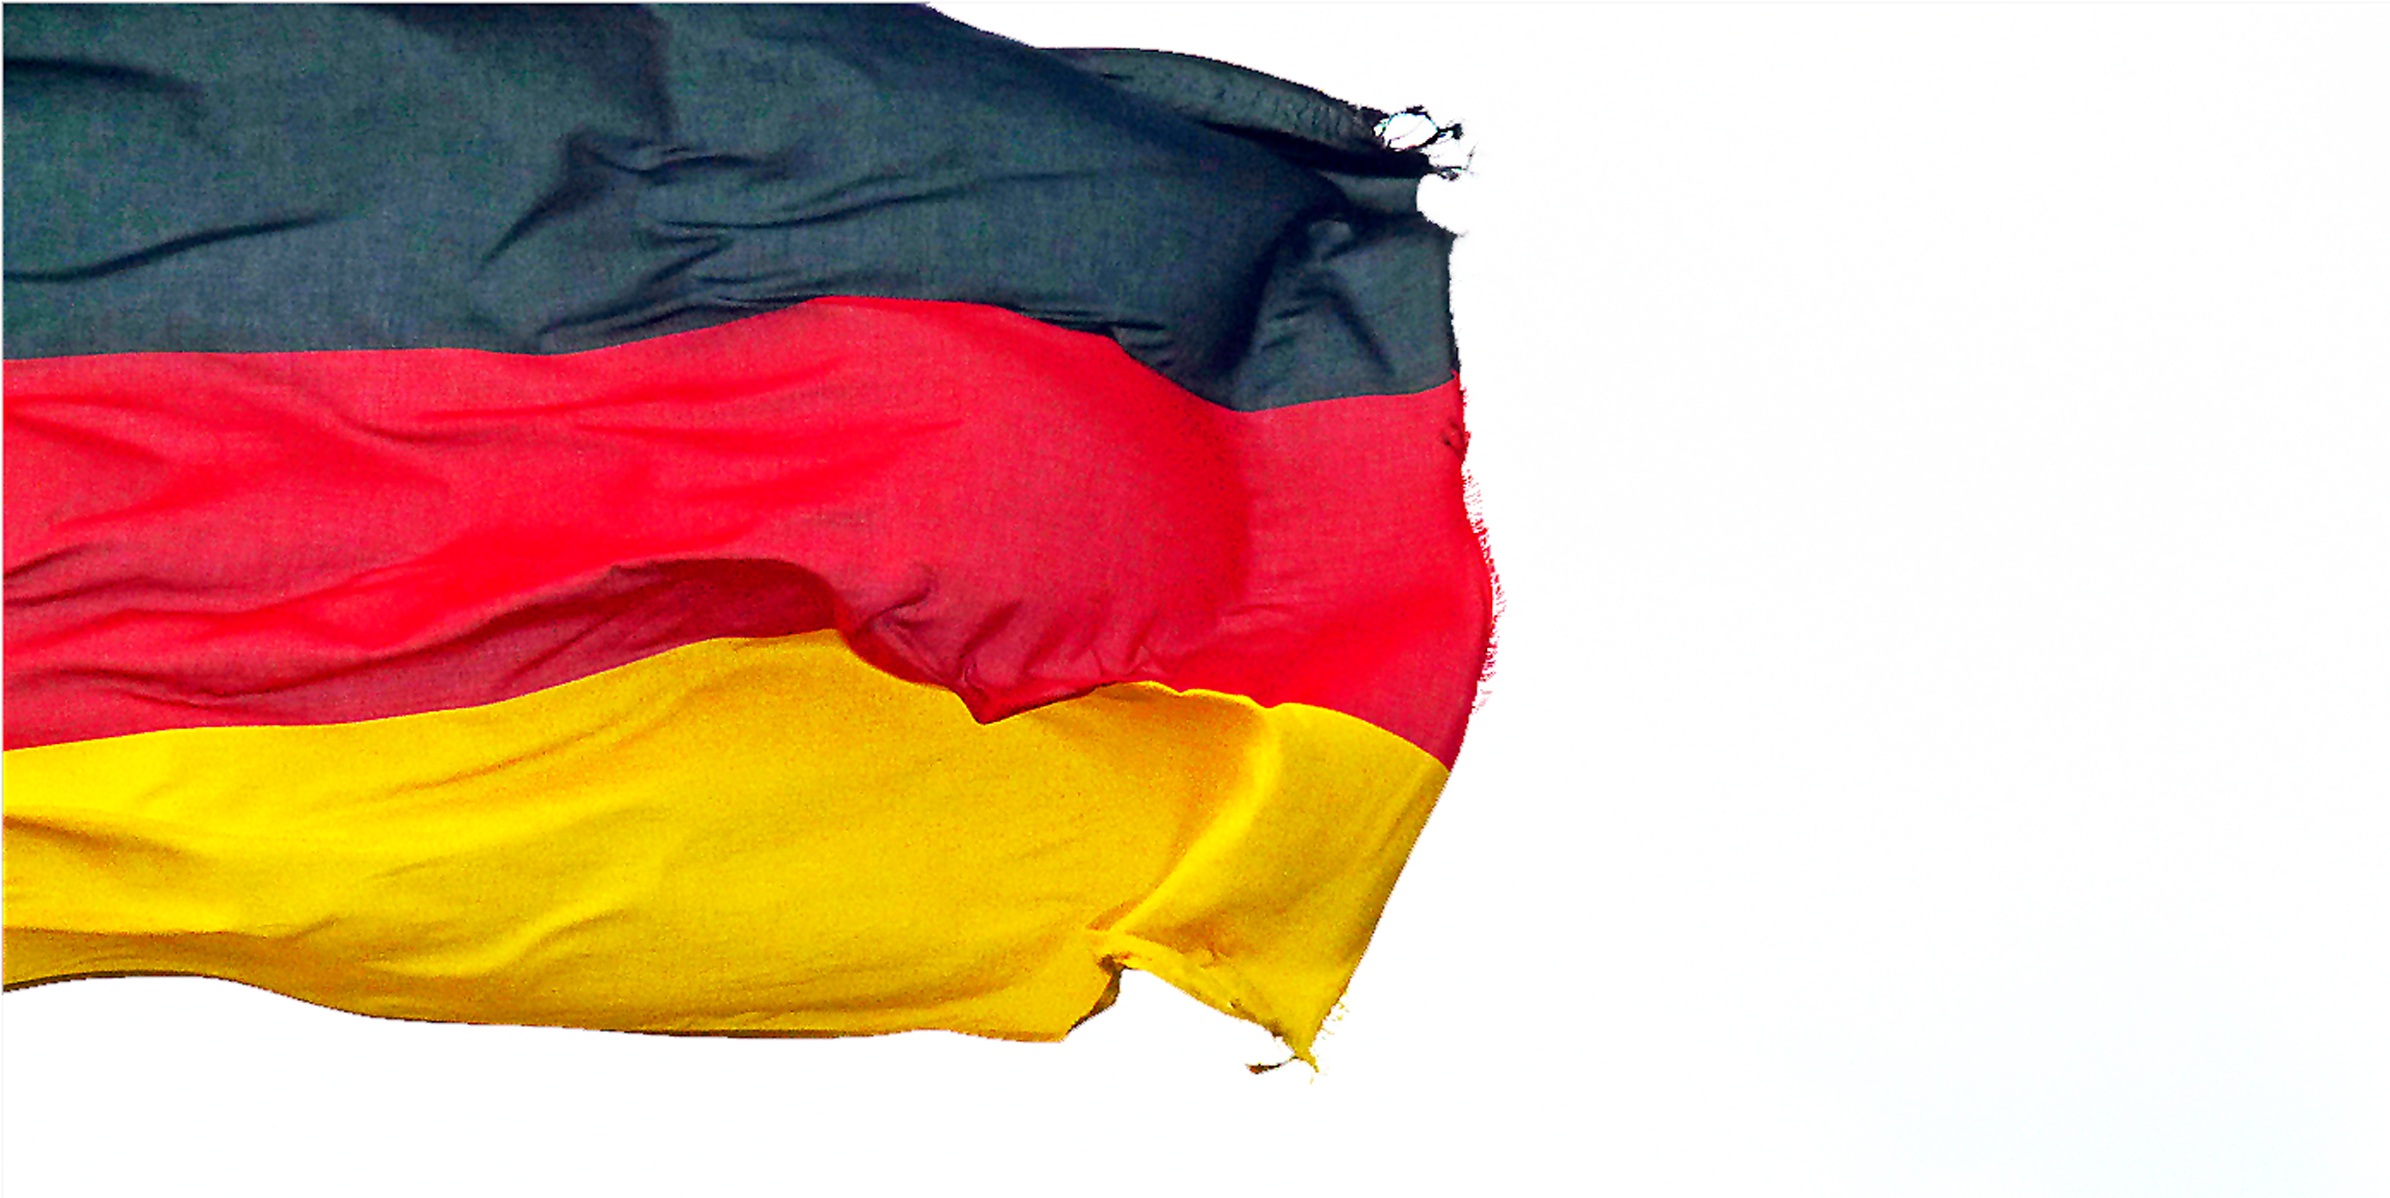
sky, wind, home, land, country, orange, red, flag, bag, clothing, black, yellow, product, national flag, gold, germany, magenta, germany flag, black red gold, national pride